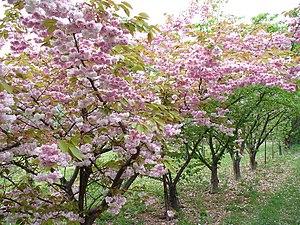
Brogdale est un hameau du Kent. Situé à côté de l'autoroute M2 à 2 miles au sud de Faversham. Il est l'un des nombreux hameaux qui composent le civil parish de Ospringe dans le district de Swale.